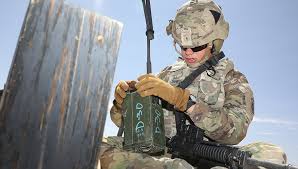
Label: D-30